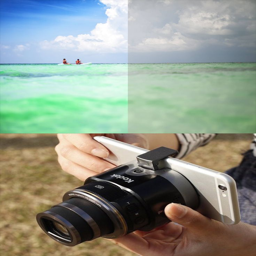
high - definition pictures from your smartphone .